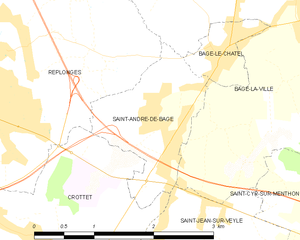
Carte des communes françaises: Saint-André-de-Bâgé